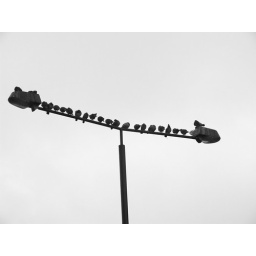
birds on a lamp post in camden